Government Degree College, Shopian

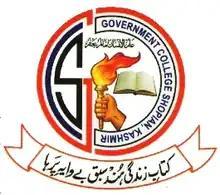

Government Degree College Shopian also known as GDC Shopian, is an autonomous degree college affiliated with the University of Kashmir, located on a 67 kanal campus in Shopian in the Indian union territory of Jammu and Kashmir. The college provides admission in more than 146 combinations involving more than 30 subjects. In addition, the college facilitates off-campus education in collaboration with IGNOU, MANUU and the Department of Distance Education of the University of Kashmir. The college is recognized by the UGC, under sections 2(f) and 12(b).